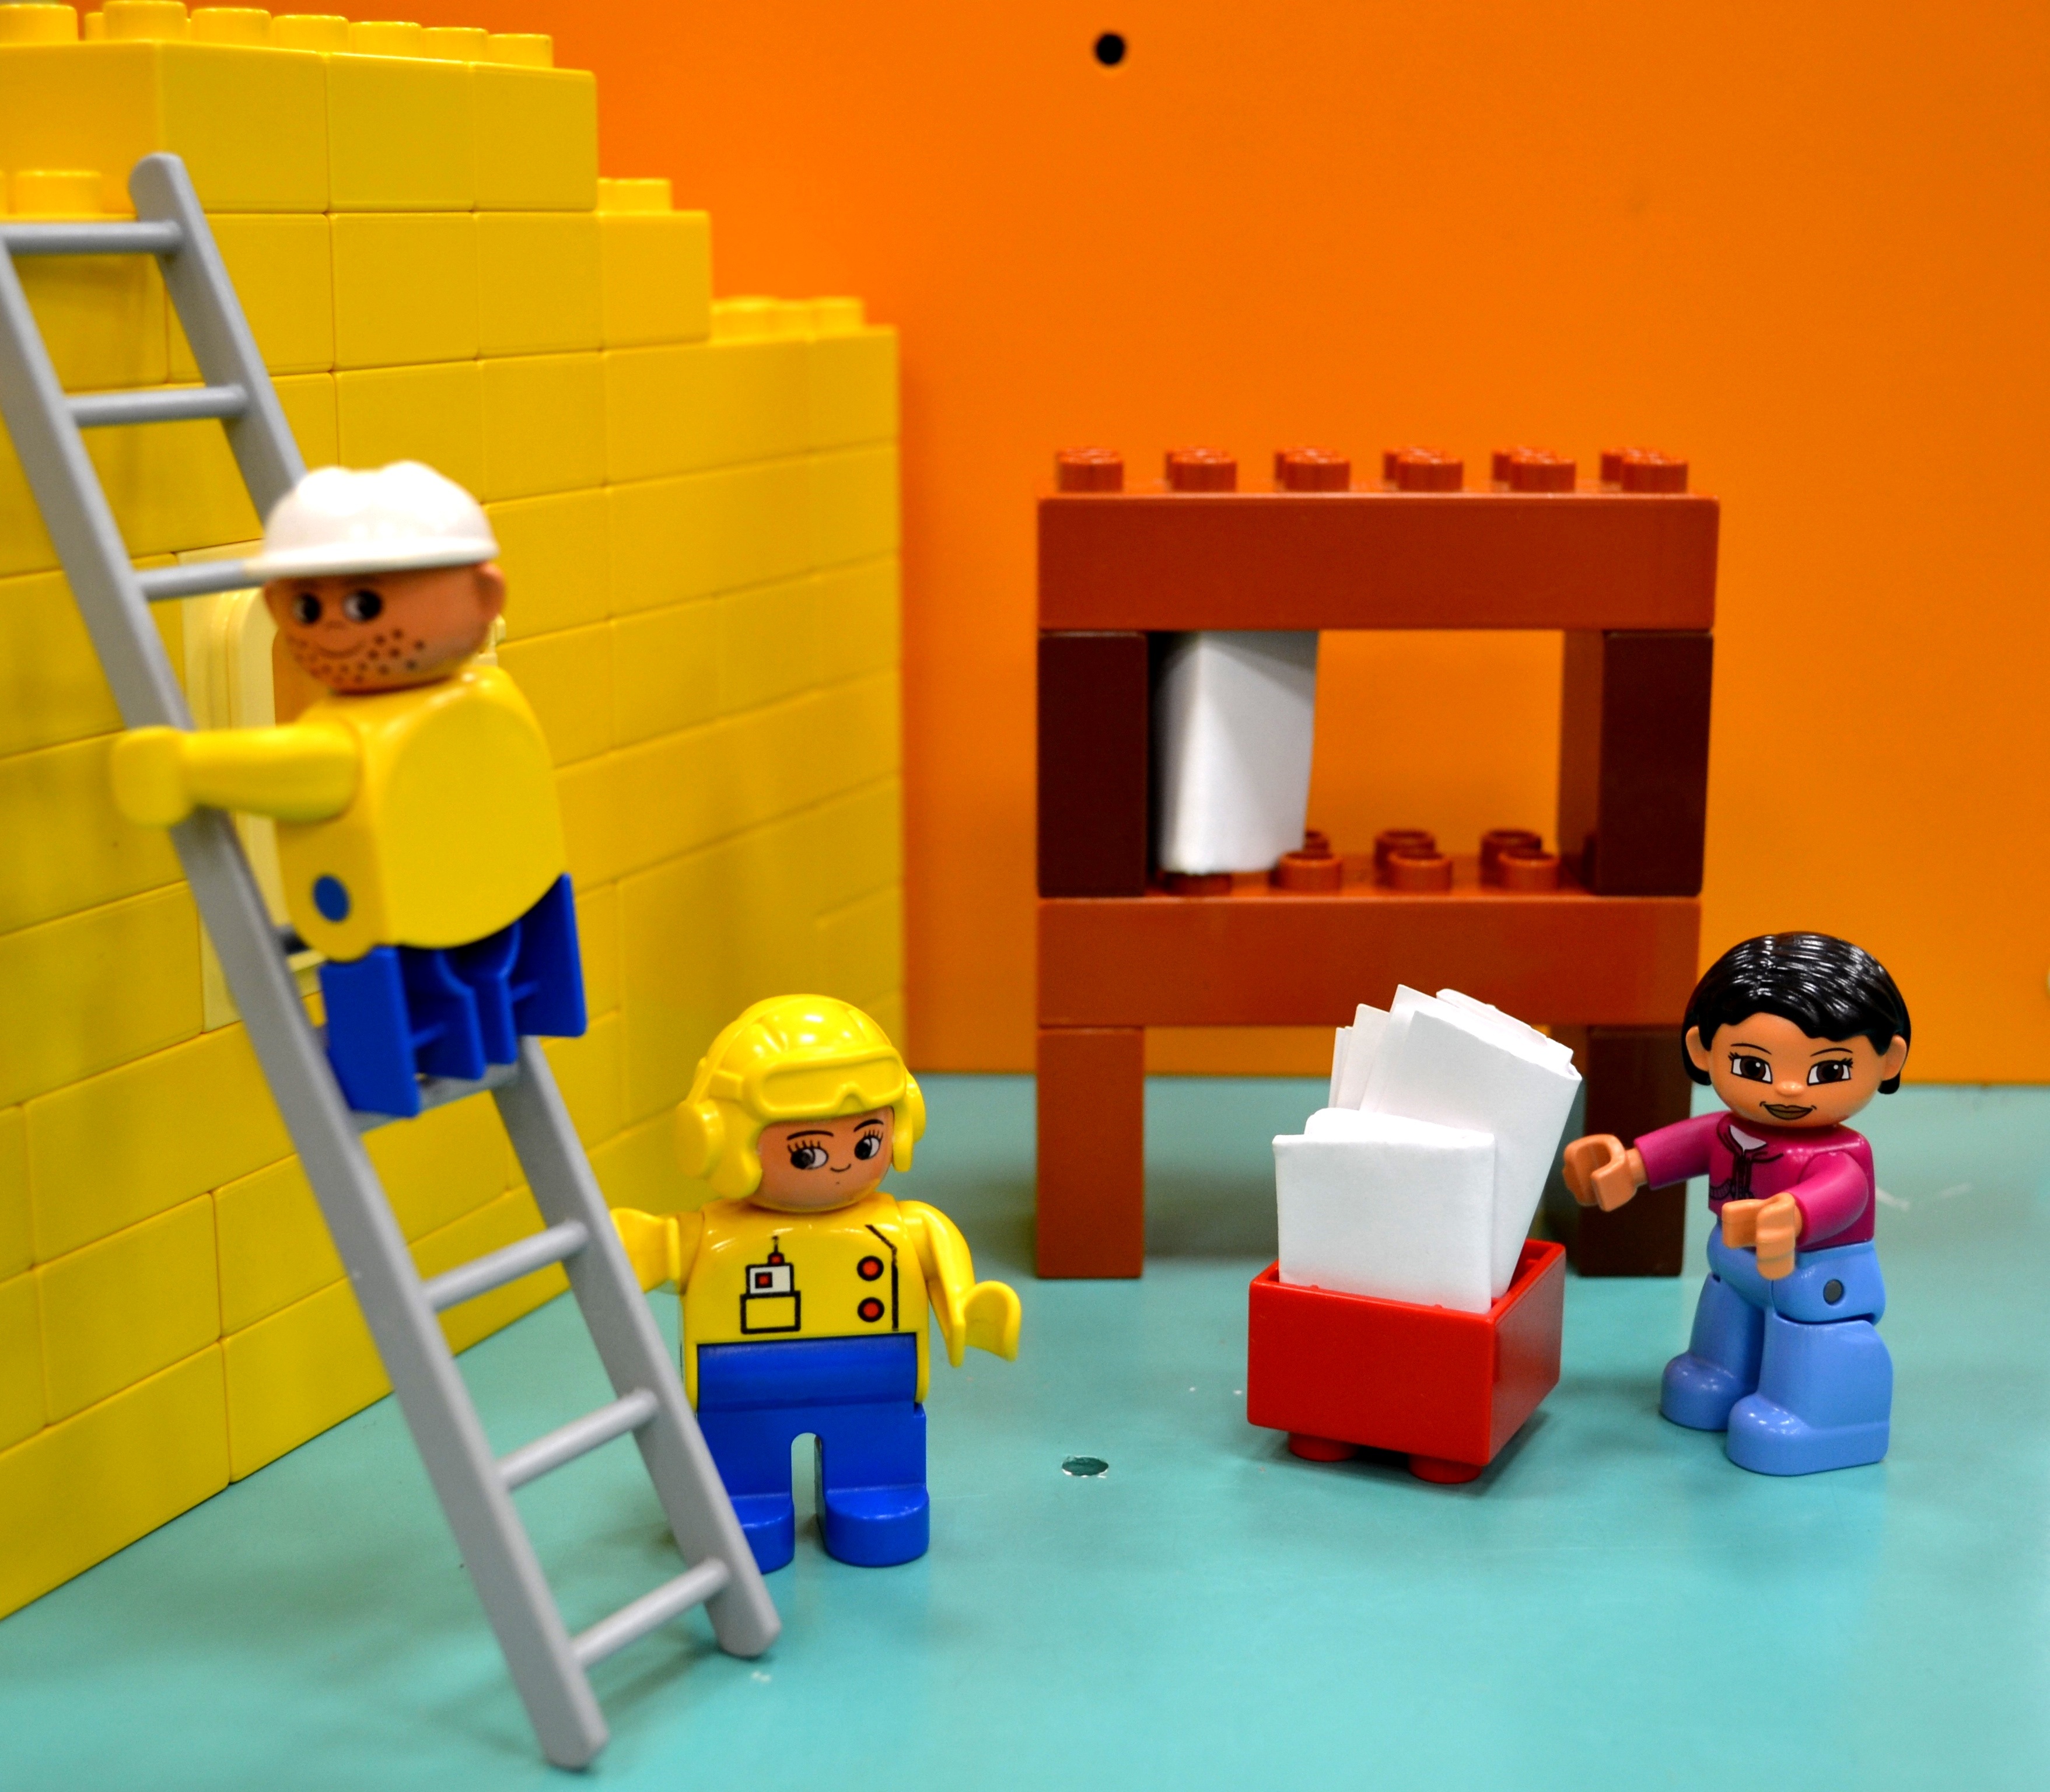
play, toy, children, toys, lego, build, replica, site, building blocks